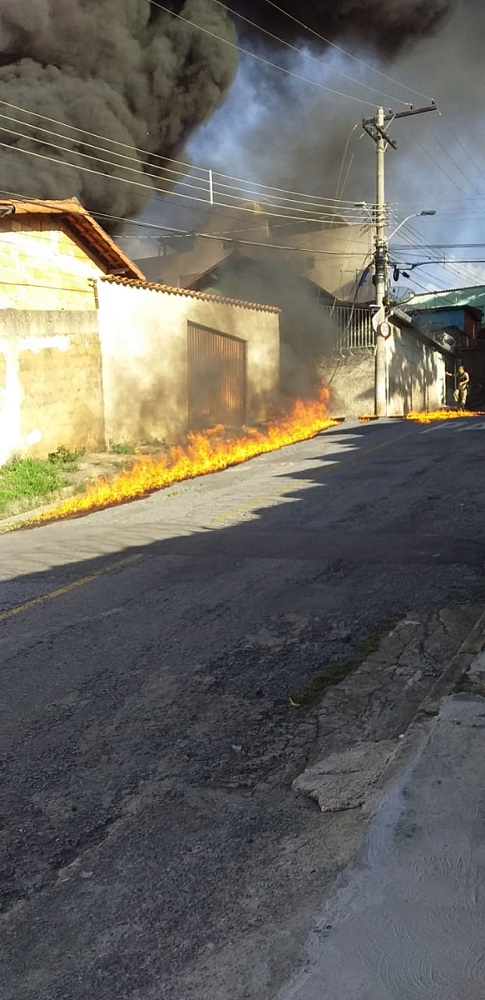
Fire: yes
Smoke: yes